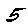
Label: 5